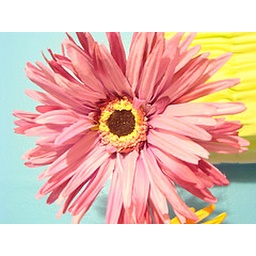
The flower in my best friends bedroom is beautiful